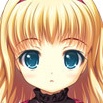
Portrait style: Anime Portrait